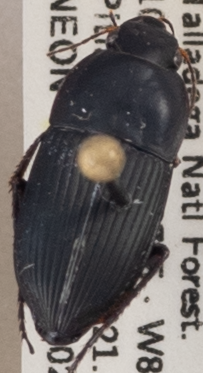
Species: Anisodactylus haplomus
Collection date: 2021-06-22
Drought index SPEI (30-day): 1.69
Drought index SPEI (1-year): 1.01
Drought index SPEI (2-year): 2.09